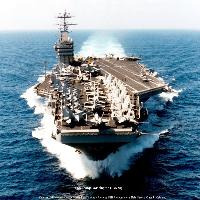
Weather: cloudy or overcast